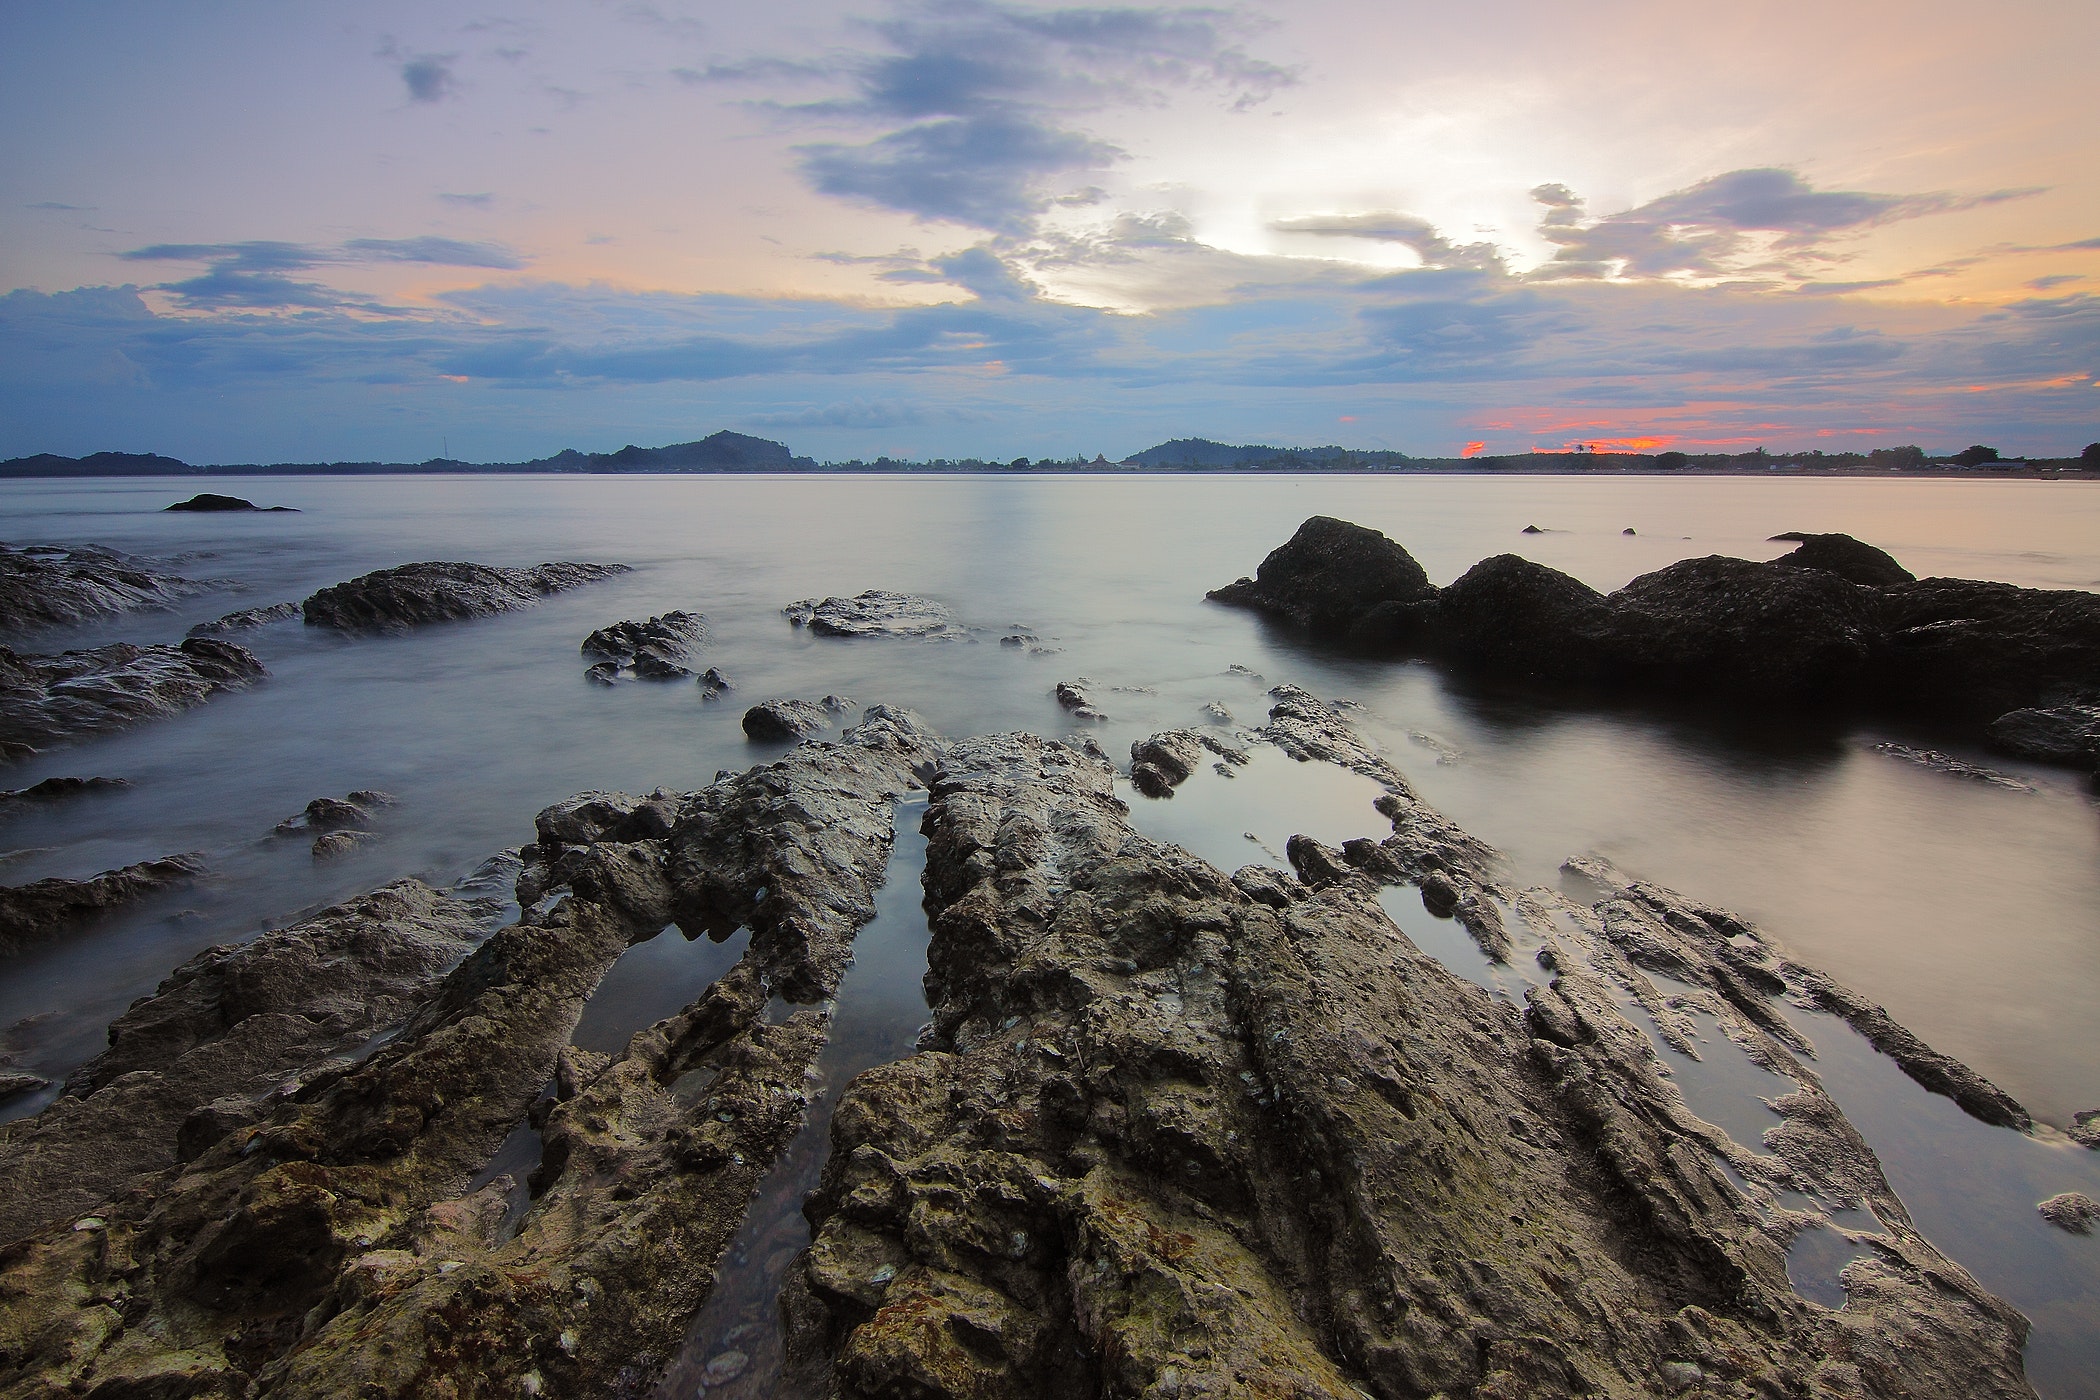
body of water, sky, nature, sea, shore, coast, water, rock, ocean, horizon, natural landscape, beach, natural environment, coastal and oceanic landforms, morning, cloud, tide pool, headland, bay, calm, landscape, evening, wave, reflection, tree, inlet, sunset, sand, dusk, geology, skerry, promontory, wind wave, geological phenomenon, tropics, bank, mountain, tide, dawn, cape, vacation, sunrise, island, channel